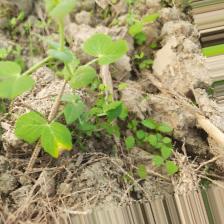
Label: Ascochyta blight